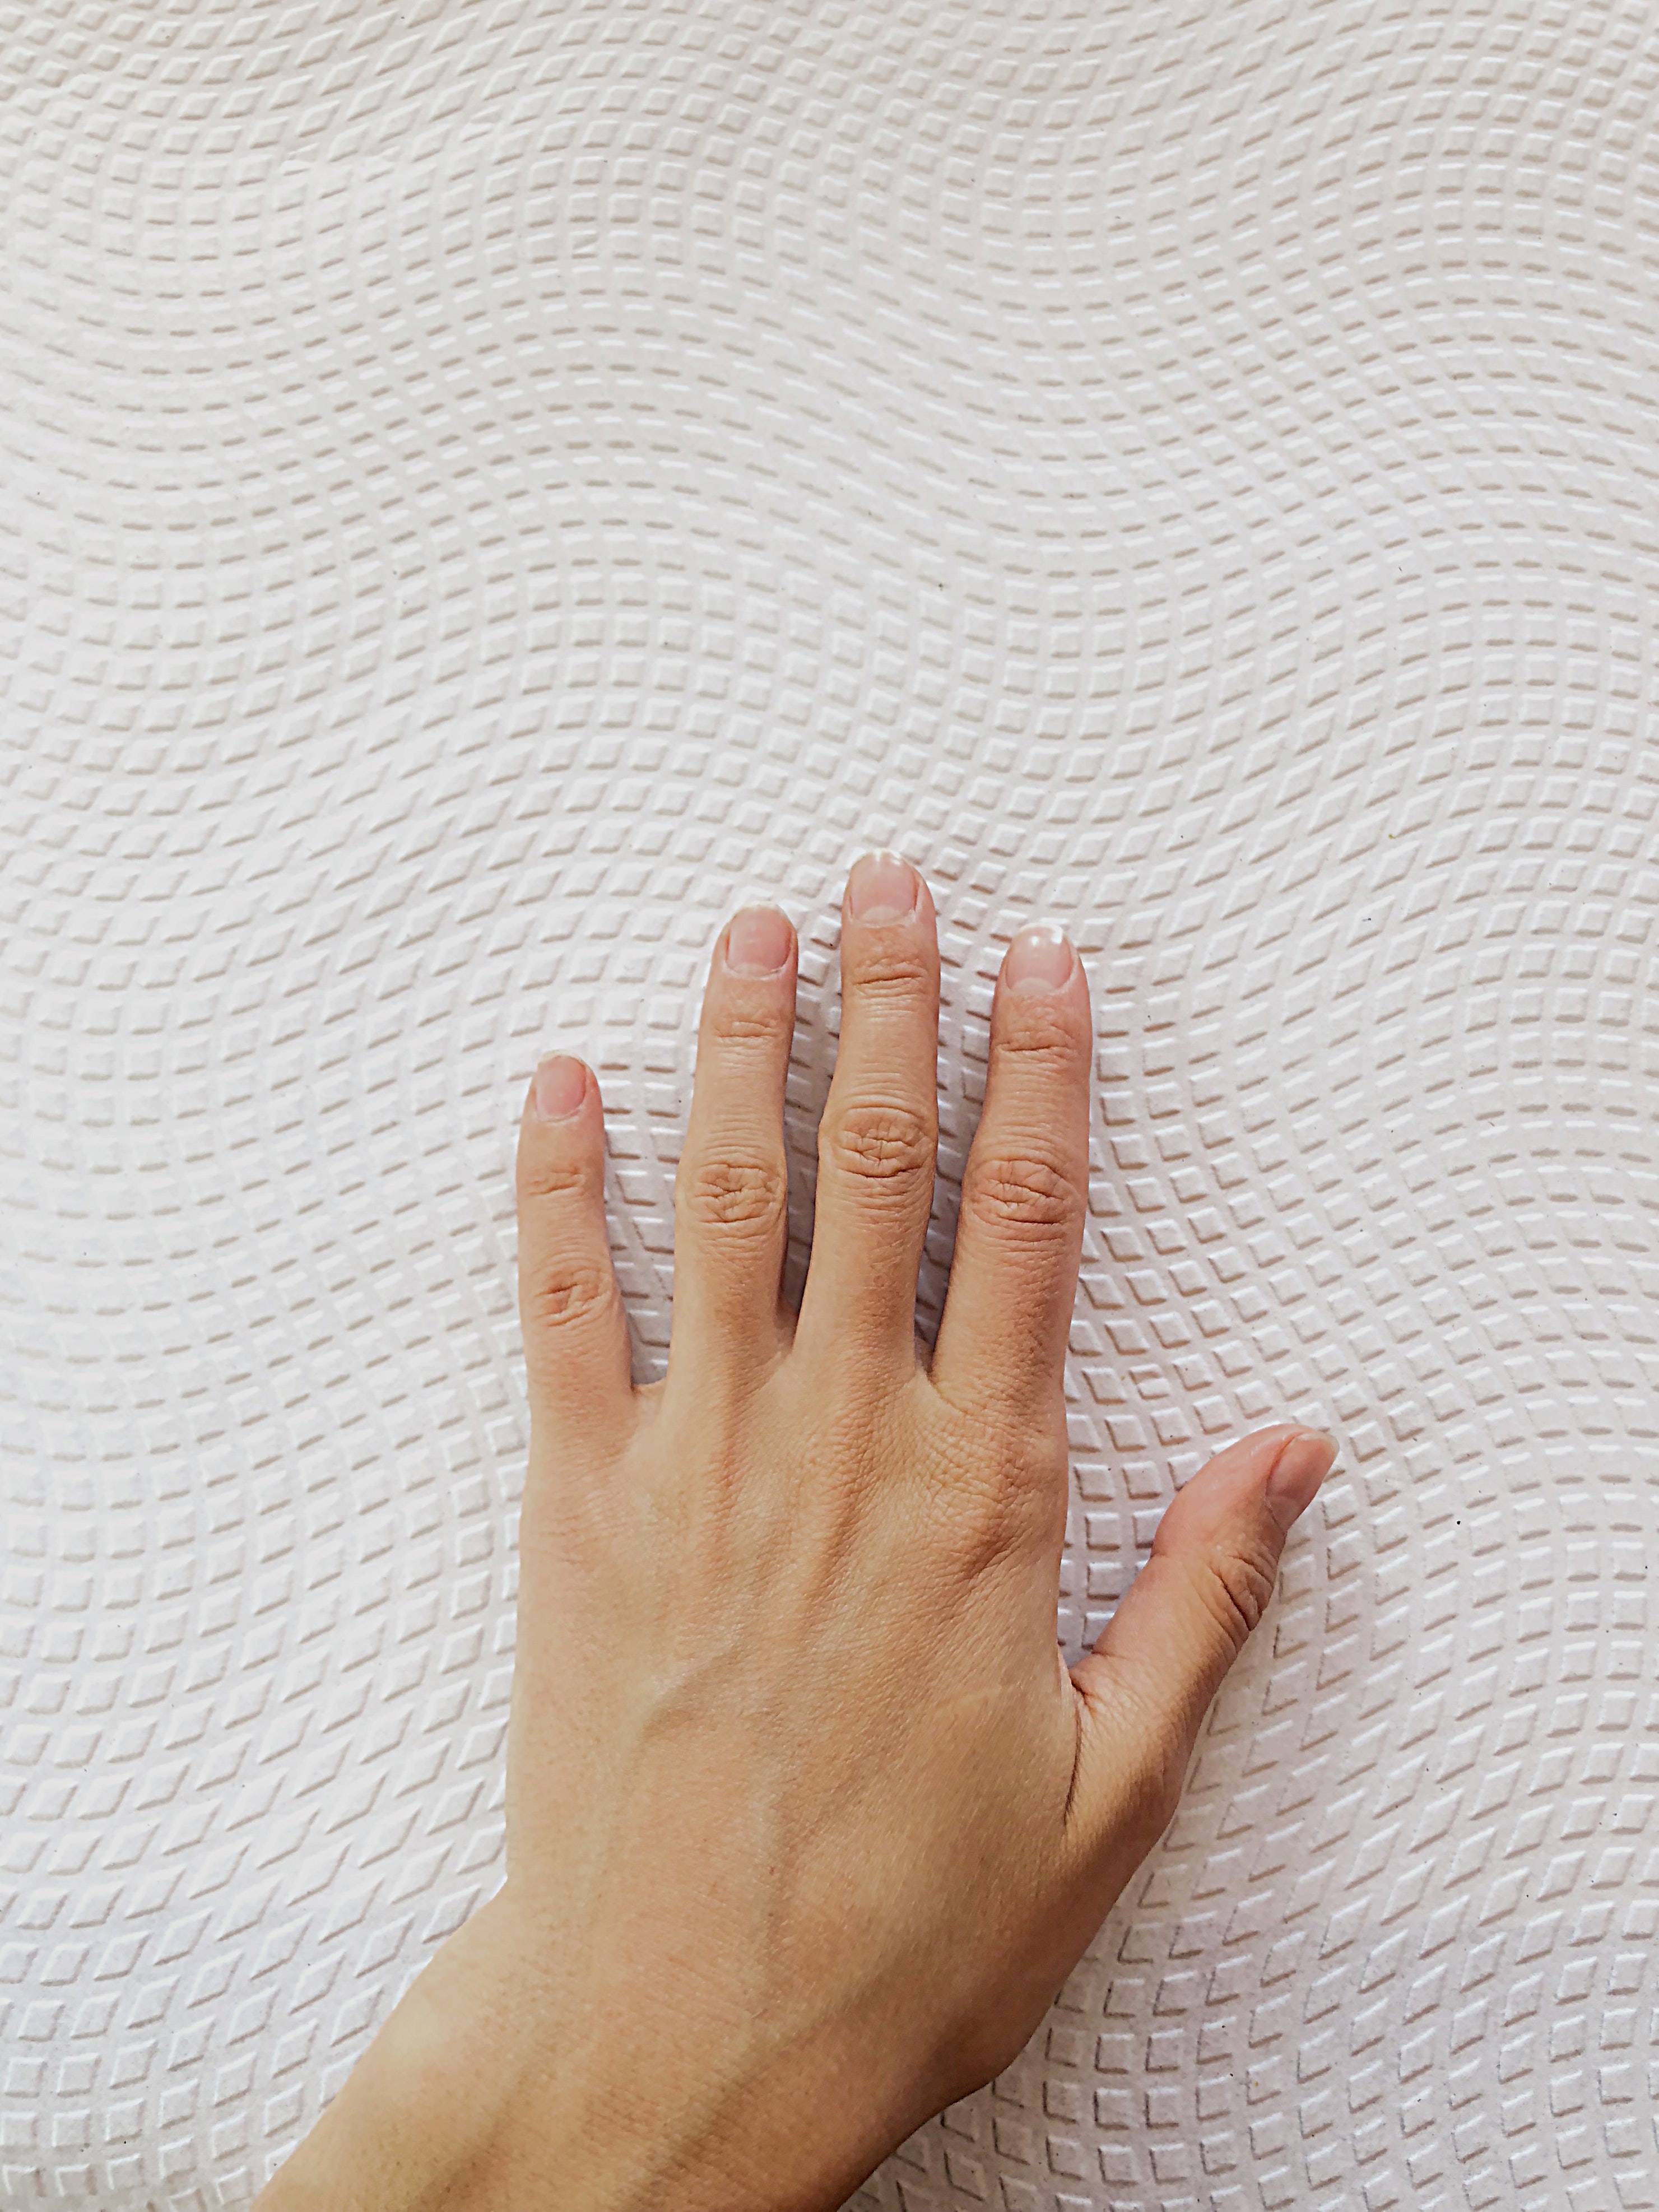
nail, finger, skin, hand, joint, close up, leg, foot, nail care, beige, flesh, gesture